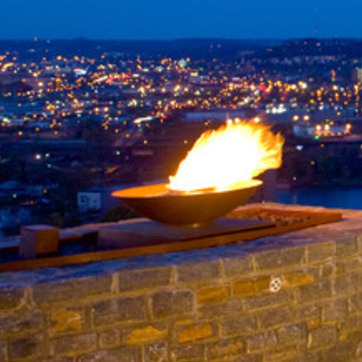
Material: other